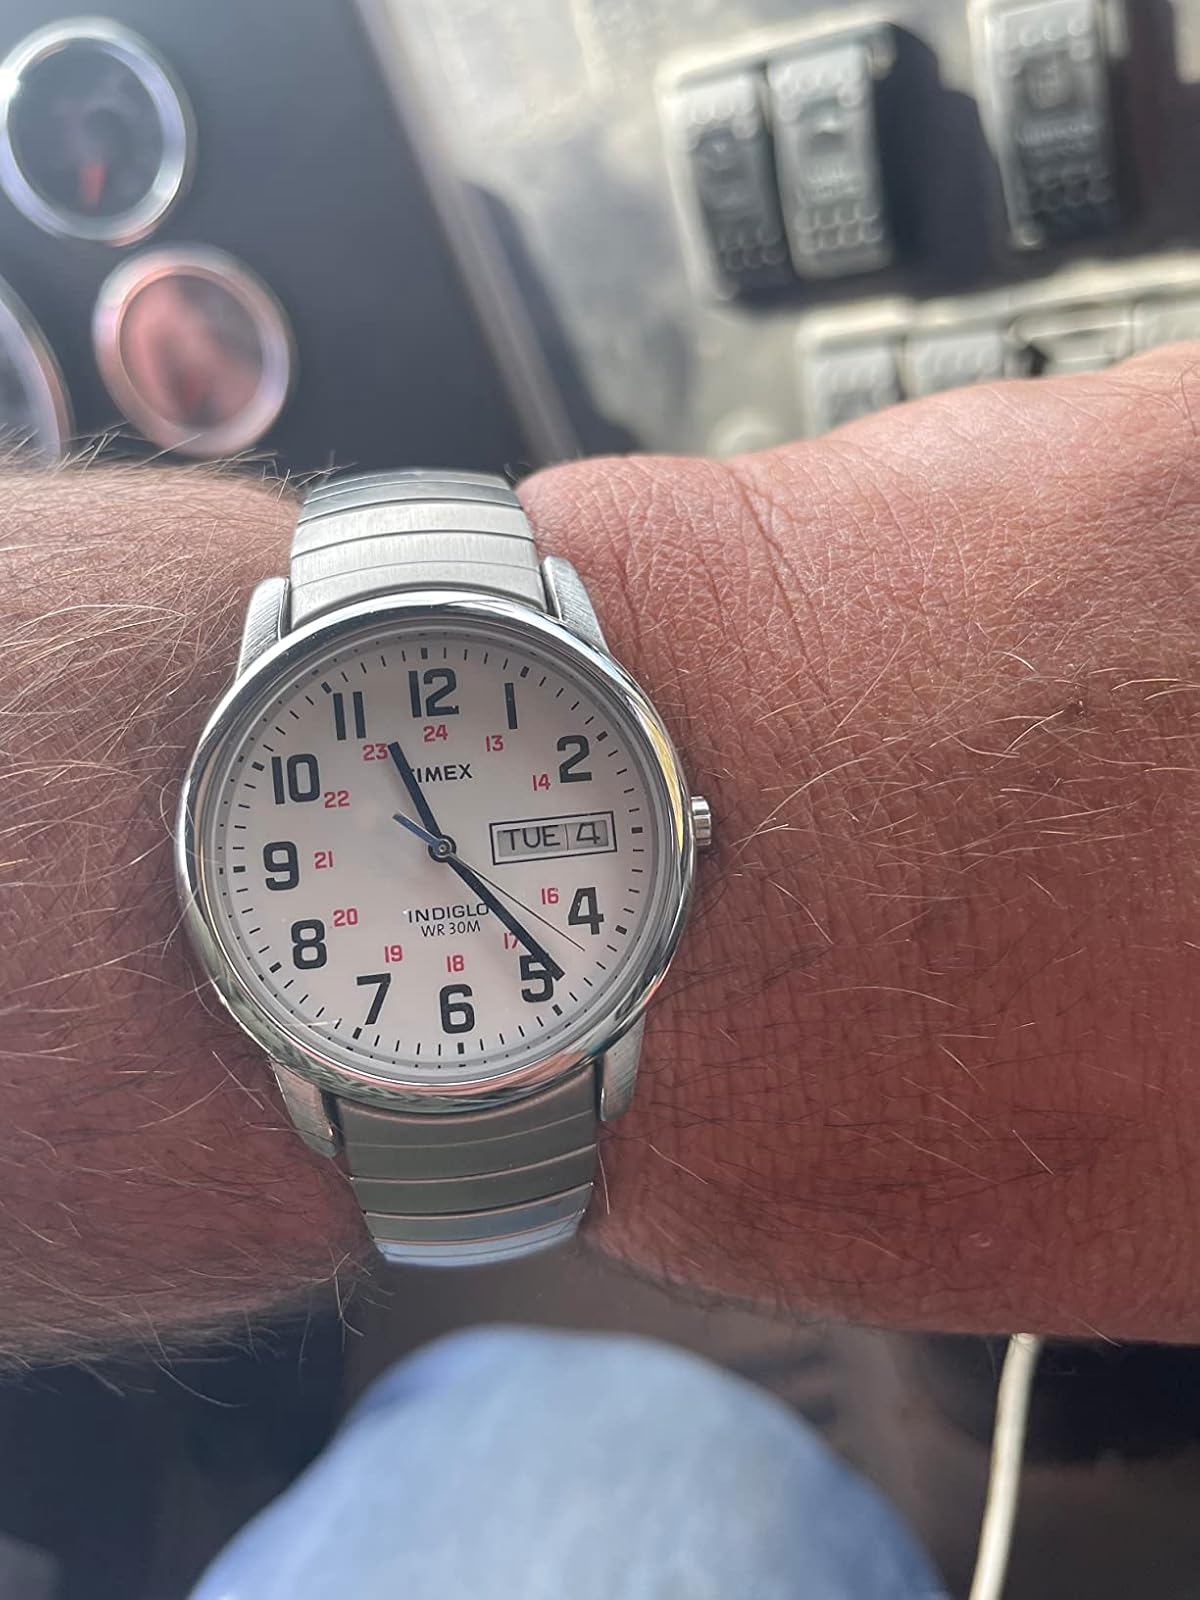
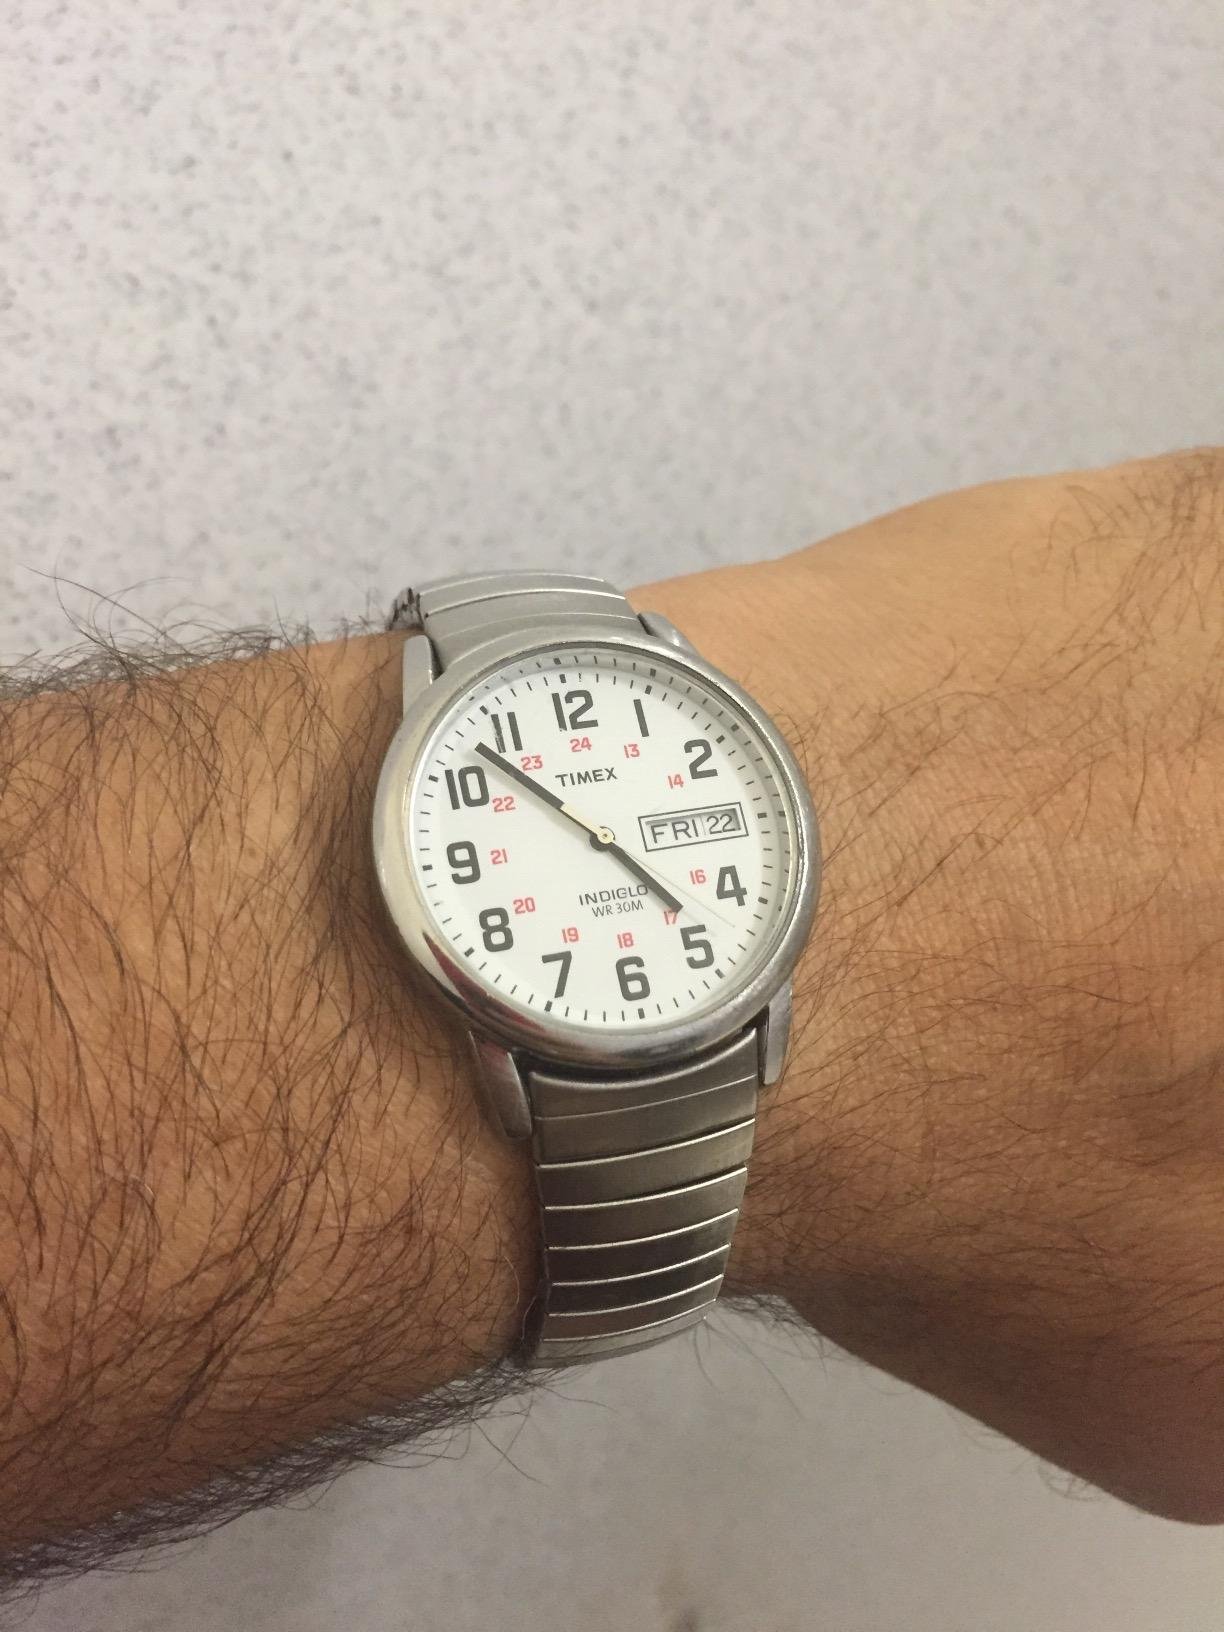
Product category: accessories_watch
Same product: yes